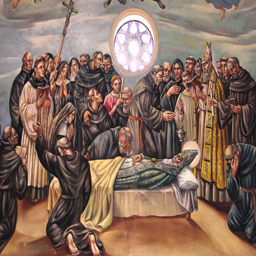
religious order render homage to the painter in a book about religious murals .